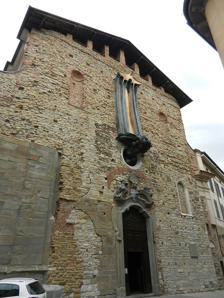
Building: Santo Spirito, Bergamo
Country: Italy
Year built: 1535
Santo Spirito, Bergamo Santo Spirito is a Roman Catholic church located on Piazzetta Santo Spirito in Bergamo , in the region of Lombardy, Italy. History The church was founded in the 1300s by Cardinal Guglielmo Longo, along with an adjacent hospital and a convent of the Celestine order of Benedictines. In 1475, it was allocated to the Canons Regular of the Lateran . In the early 1500s it was refurbished; in the 1530 to 1535, the nave was rebuilt with five chapels on each side. Pietro Isabello participated in the 16th-century reconstruction; in 1720, the next refurbishment was led by Giovanni Battista Caniana . Interior decoration Interior: the nave and apse. Photograph by Paolo Monti . In the first chapel on the right are two canvases: the Deposition by Giulio Carpioni and a Miracle of Saint Antony of Padua by Domenico Viani . In the second chapel on the right was built in 1512 using designs by Pietro Isabello, and originally had the altarpiece of Andrea Previtali , now found in the first chapel on the left. Tomb of Agostino and Caterina Tasso and Scipione Piazza's Madonna and Child with Saints Peter and Paul and an Angel In the fourth chapel is a prominent painting by Lorenzo Lotto of the Madonna and Child with Saints Catherine of Alexandria, Augustine, Sebastian, and Antony Abbot (1521). It is flanked by two canvases: Daniel in the Lions' Den and Saint Francis Receiving the Stigma by Gian Paolo Cavagna . On the main altar of the presbytery are sculptures that once formed part of the funeral monument of Agostino and Caterina Tasso. The wooden choir, only 17 of the original 50 stalls, was carved in the 16th century. In the first chapel on the left is the funeral monument of Agostino and Caterina Tasso and a painting of the Madonna and Child with Saints Peter and Paul and an Angel by Scipione Piazza . There is also a canvas depicting Saint John the Baptist and other Saints by Andrea Previtali. In the second chapel on the left is a polyptych depicting the Descent of the Holy Spirit upon the Madonna and Apostles (1507) by Ambrogio Bergognone . In the third chapel on the left is a 14th-century altarpiece depicting the Madonna del Buon Consiglio and Child . In the fourth chapel on the left are paintings depicting the Passion of Christ attributed to Pietro Rotari . References